List of accolades and awards received by Ingmar Bergman

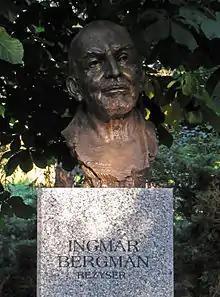
Bust of Ingmar Bergman in Celebrity Alley in Kielce, Poland

Terrence Rafferty of "The New York Times" wrote that throughout the 1960s, when Bergman "was considered pretty much the last word in cinematic profundity, his every tic was scrupulously pored over, analyzed, elaborated in ingenious arguments about identity, the nature of film, the fate of the artist in the modern world and so on." Many filmmakers have praised Bergman and some have also cited his work as an influence on their own: